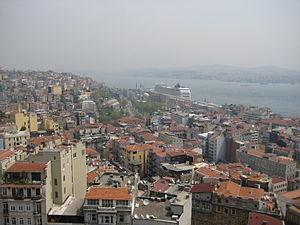
Le quartier de Cihangir est un quartier d'Istanbul, la plus grande ville de la Turquie. Cihangir est un quartier du district de Beyoğlu. Perché sur une colline, il domine le Bosphore et fait face à la Corne d'Or.